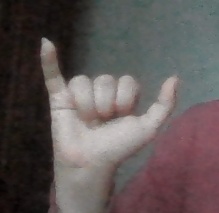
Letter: ya